Donald E. Johnson

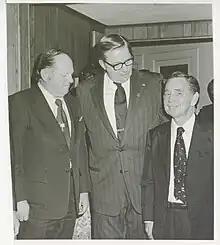
Johnson (middle)

Donald E. Johnson (June 5, 1924 – August 10, 1999) was an American businessman who served as the Administrator of Veterans Affairs from 1969 to 1974.